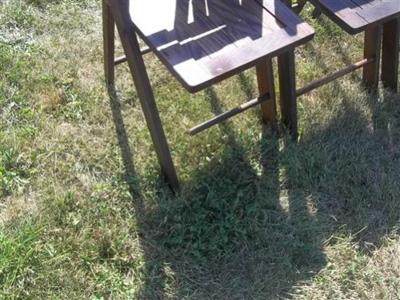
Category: chair